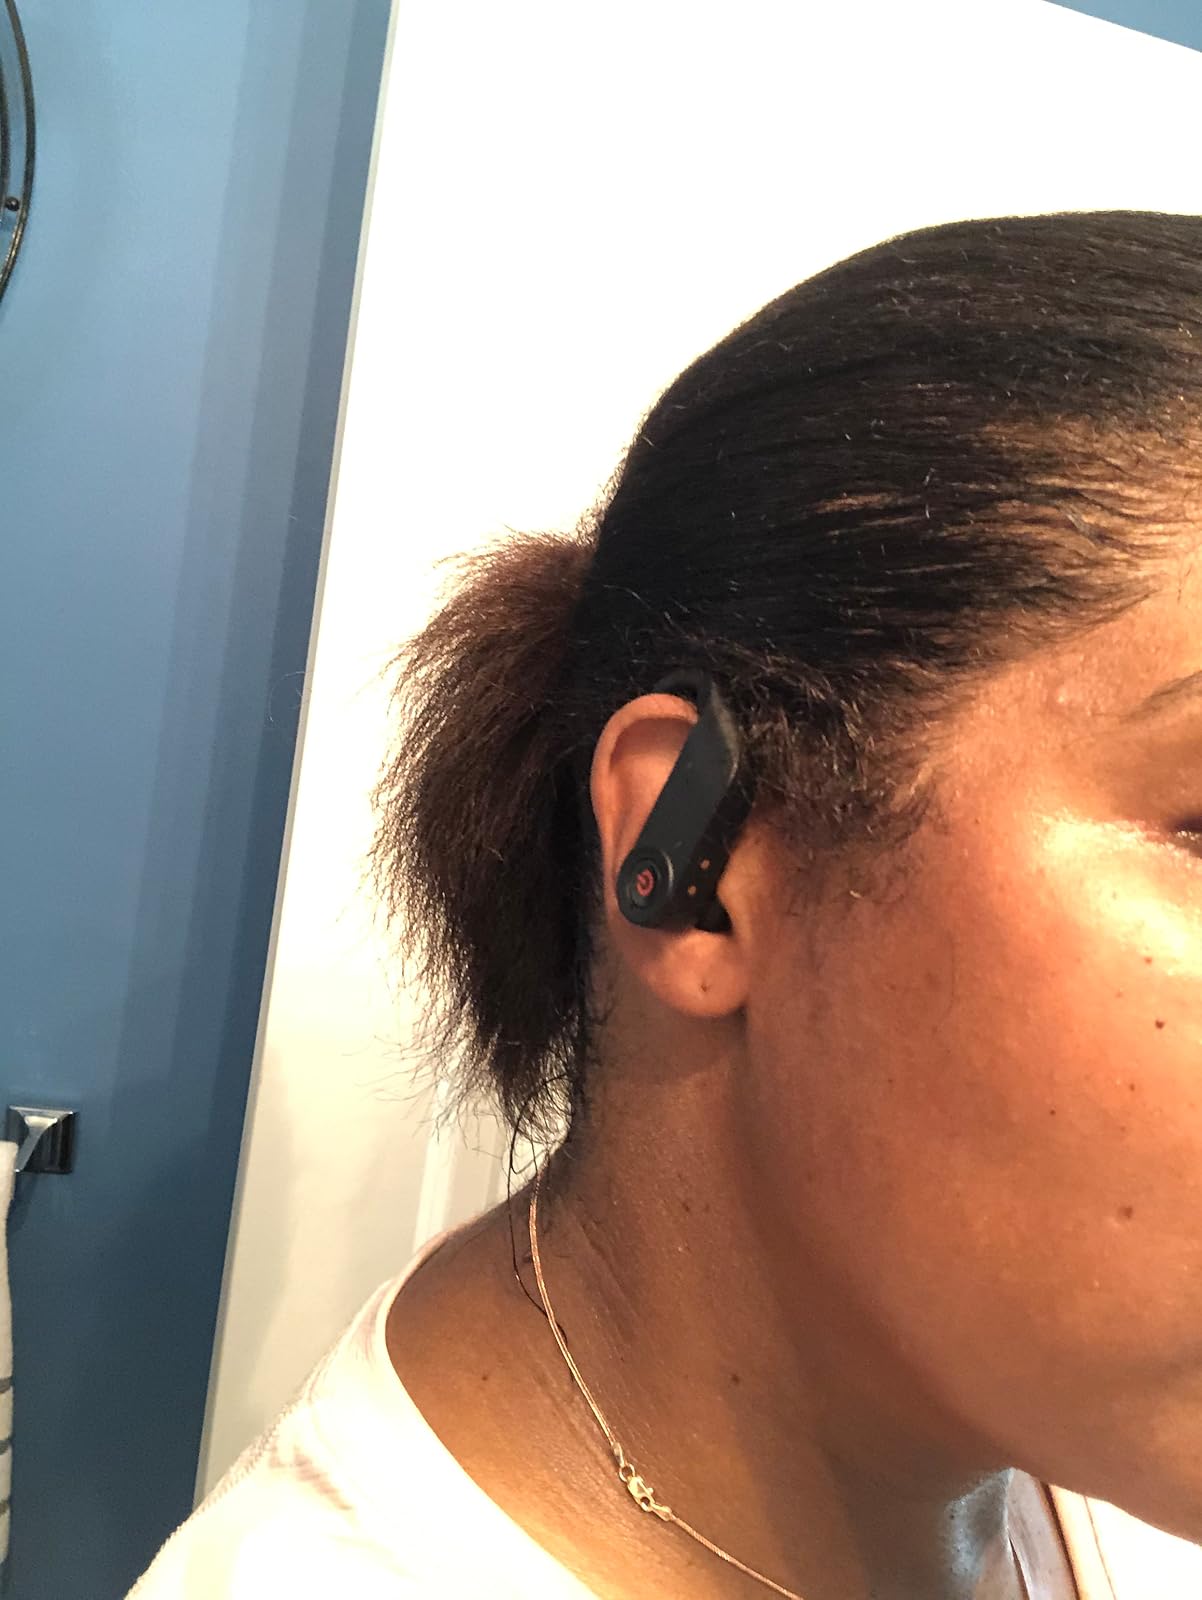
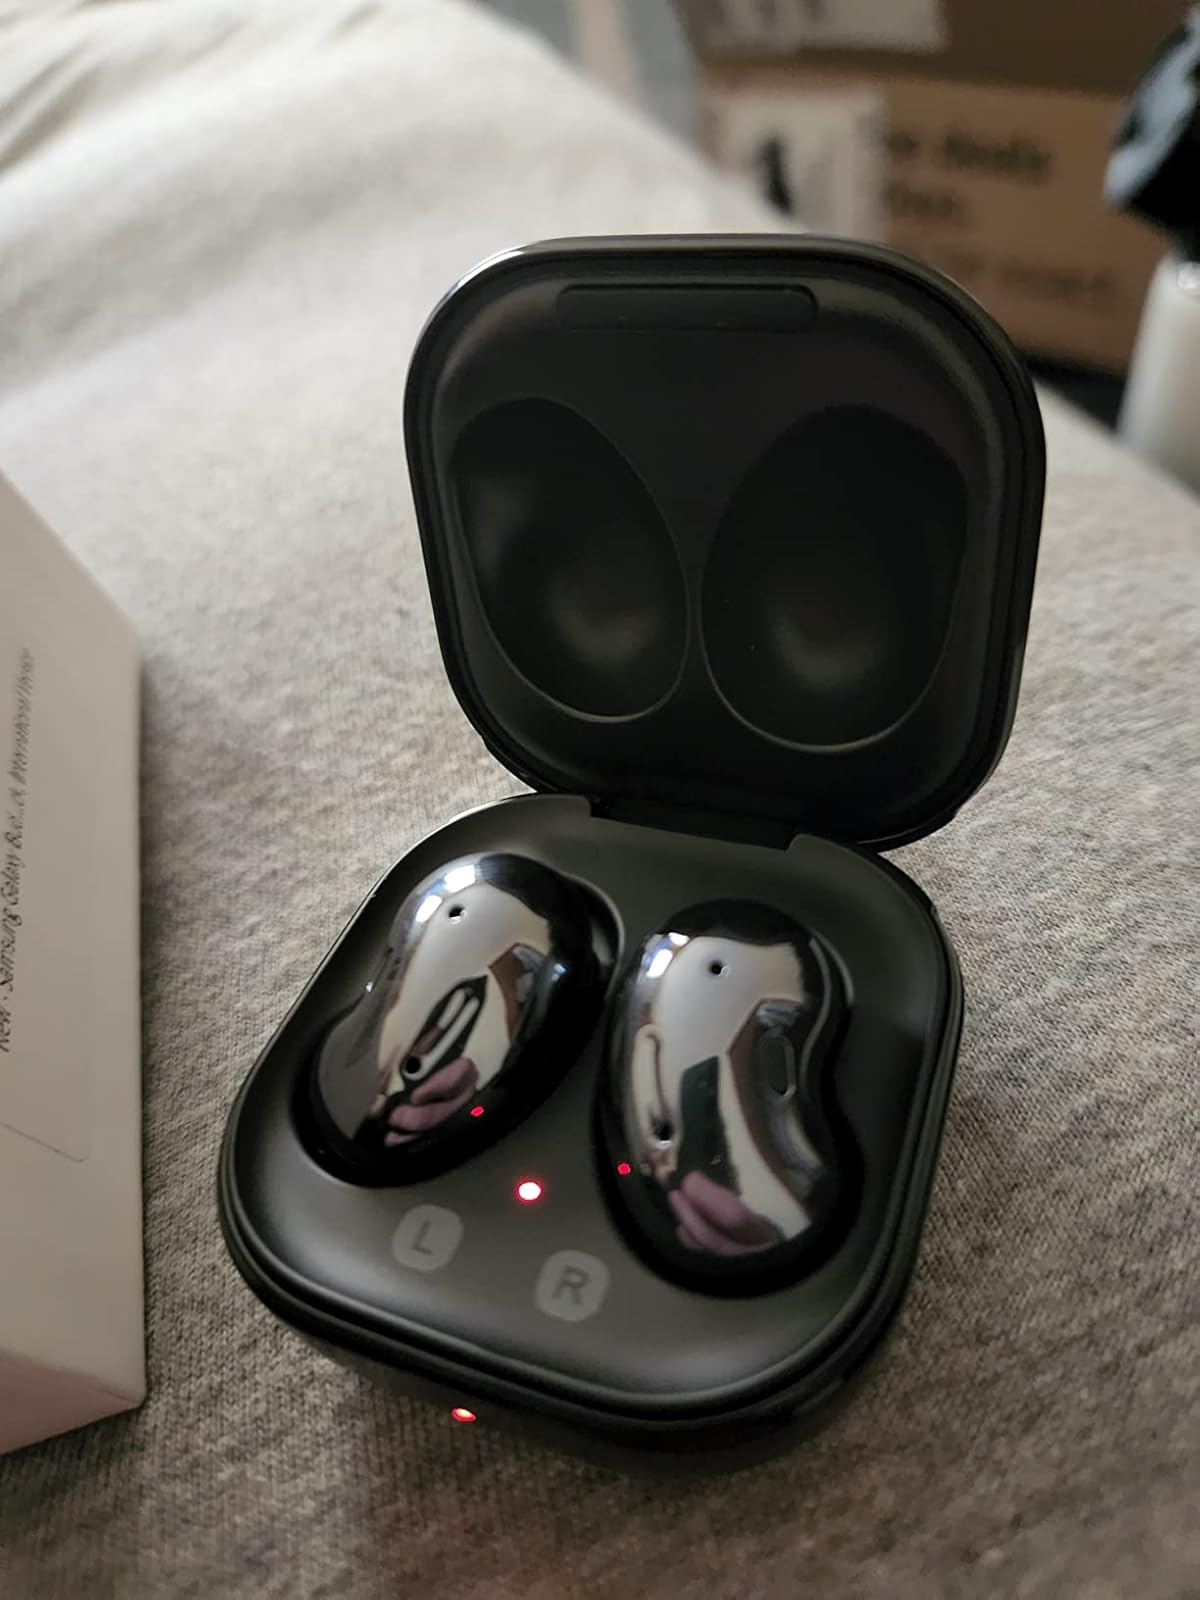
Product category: earbuds
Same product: no